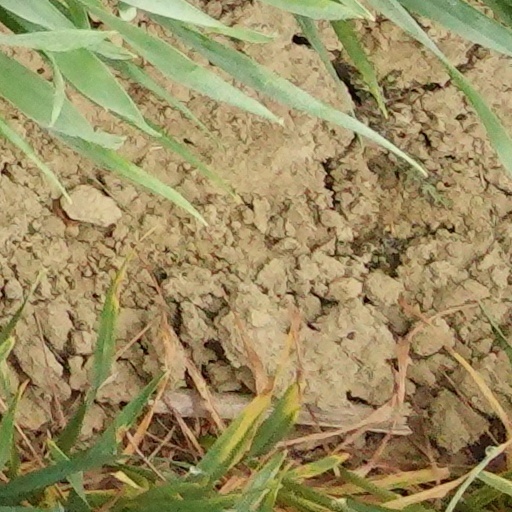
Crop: wheat